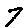
Label: 7